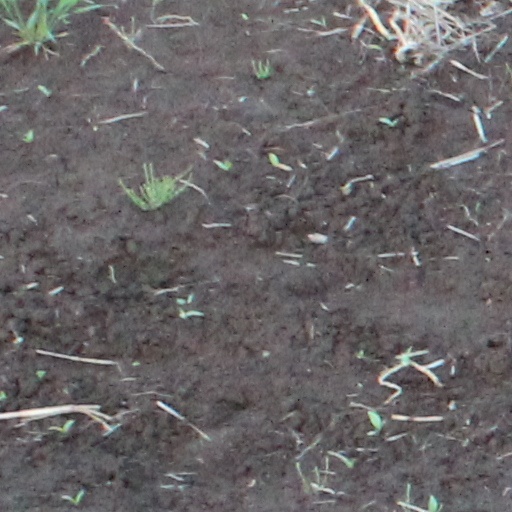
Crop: wheat